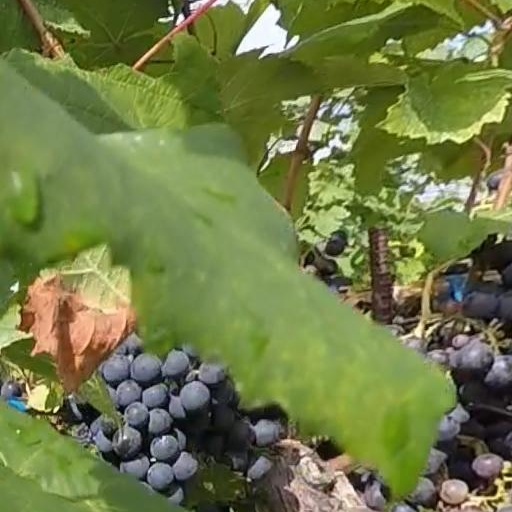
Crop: grape